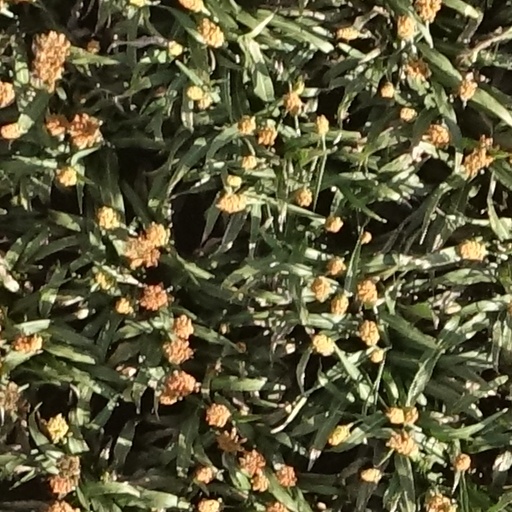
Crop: sorghum